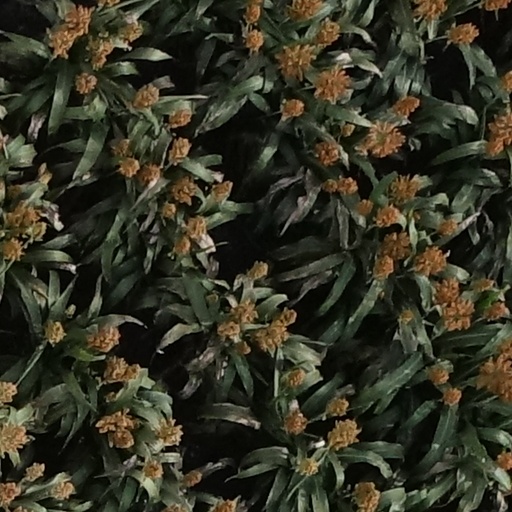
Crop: sorghum